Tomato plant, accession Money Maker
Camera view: tilt-top (135 deg); turntable rotation: 240 degrees
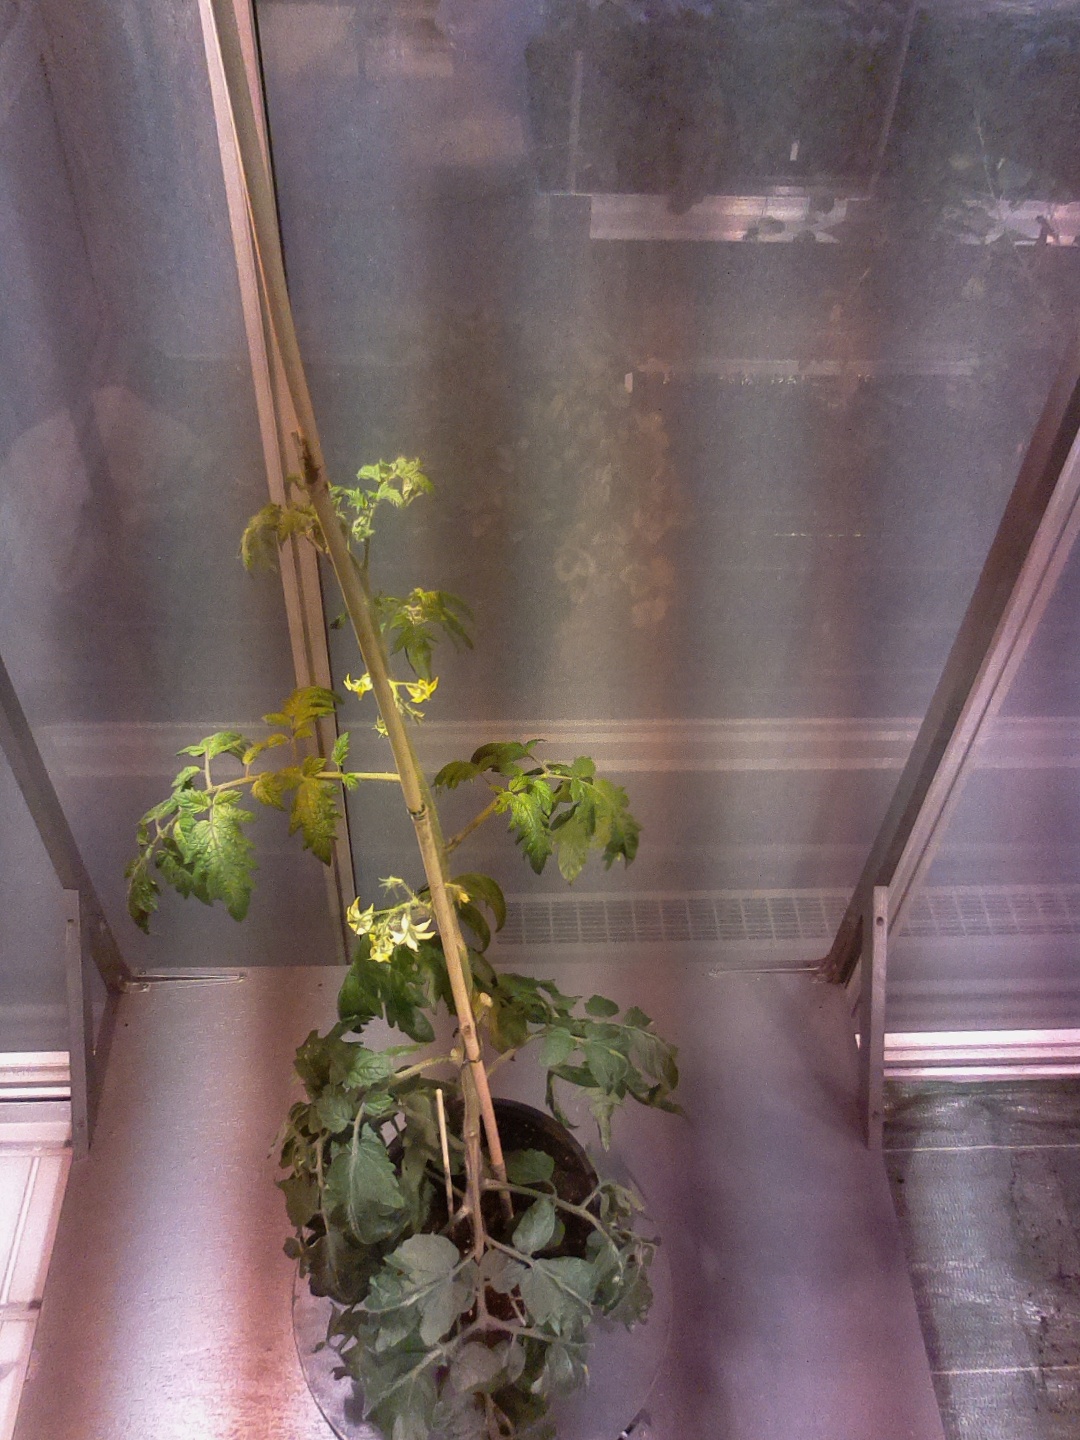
BBCH growth stage 67: Full flowering, 70%-80% of flowers open, more petals falling